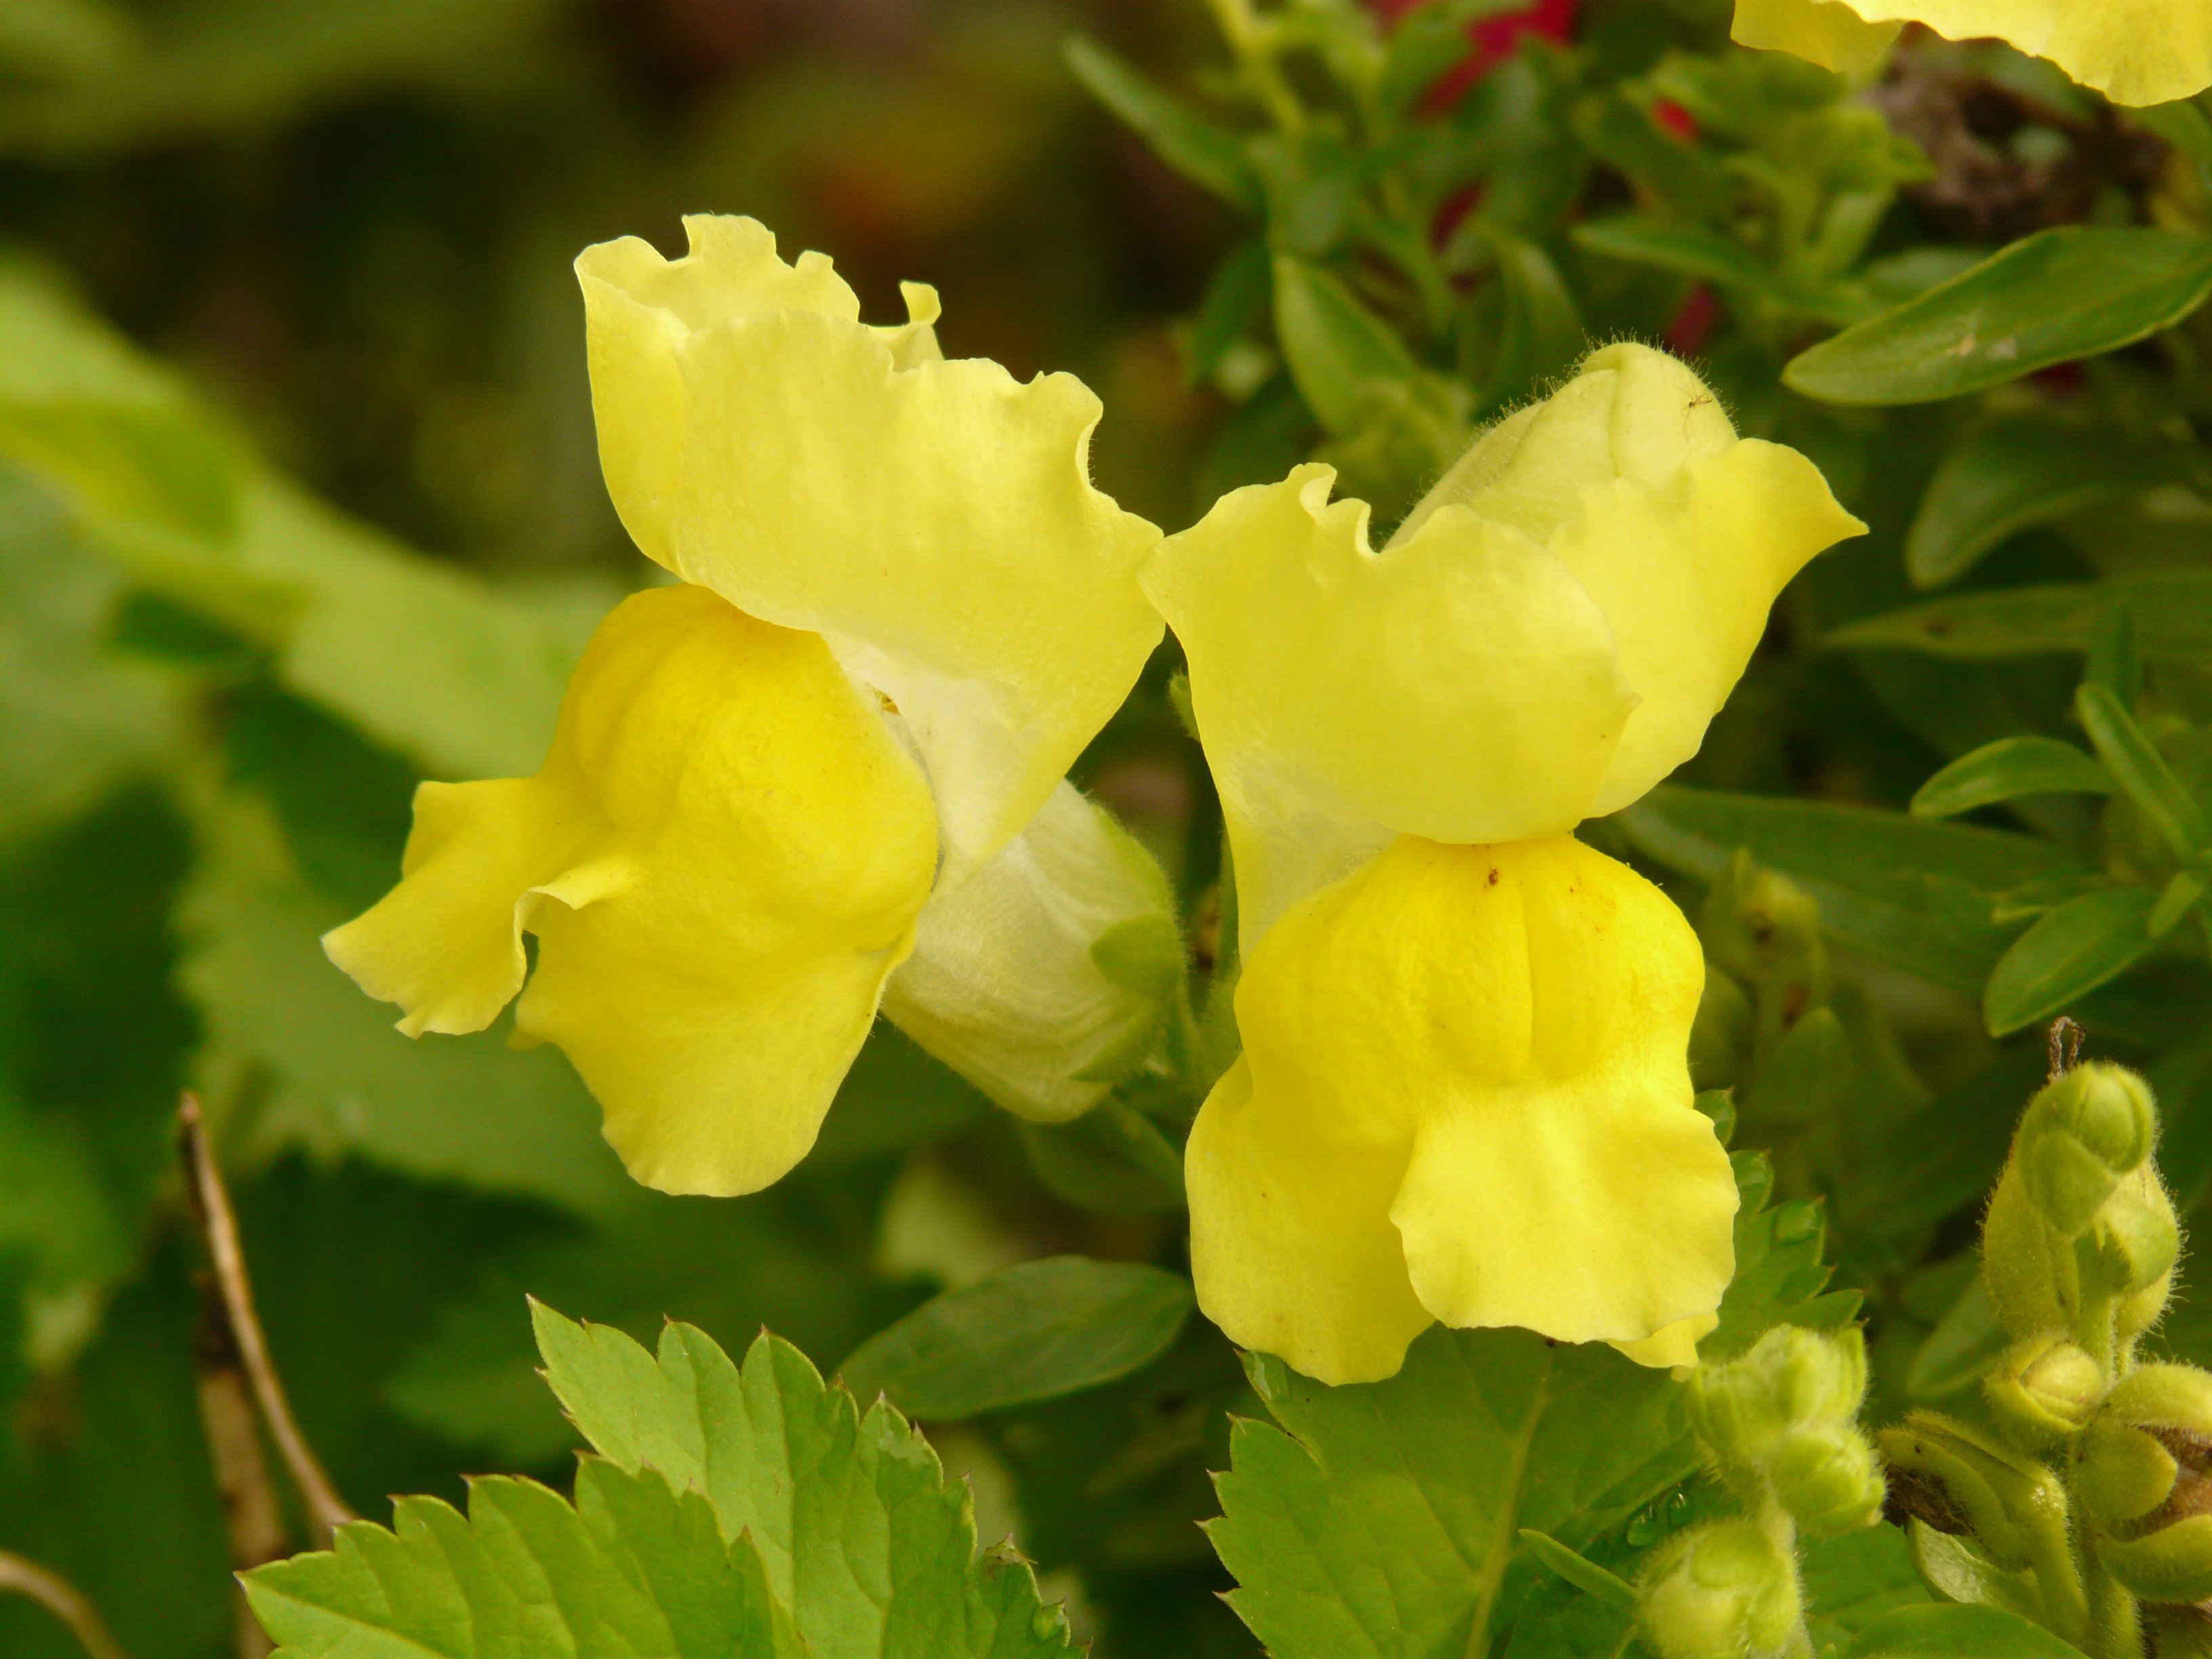
blossom, plant, flower, petal, bloom, botany, yellow, flora, lemon, wildflower, snapdragon, evening primrose, bright yellow, macro photography, ornamental plant, plantaginaceae, flowering plant, schnittblume, plantain greenhouse, antirrhinum majus, annual plant, land plant, large flowered evening primrose, garden lion maul, large lion maul